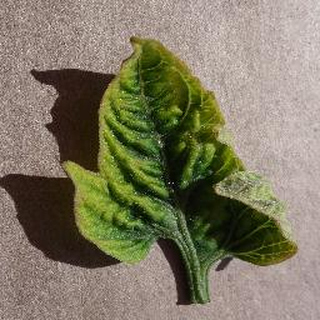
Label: tomato_yellow_leaf_curl_virus